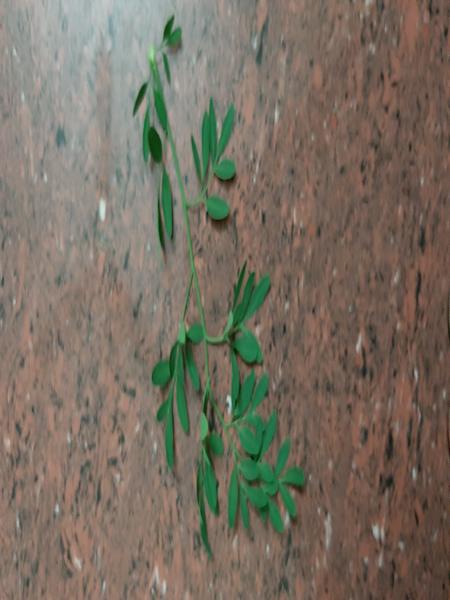
Plant: Common rue(naagdalli)